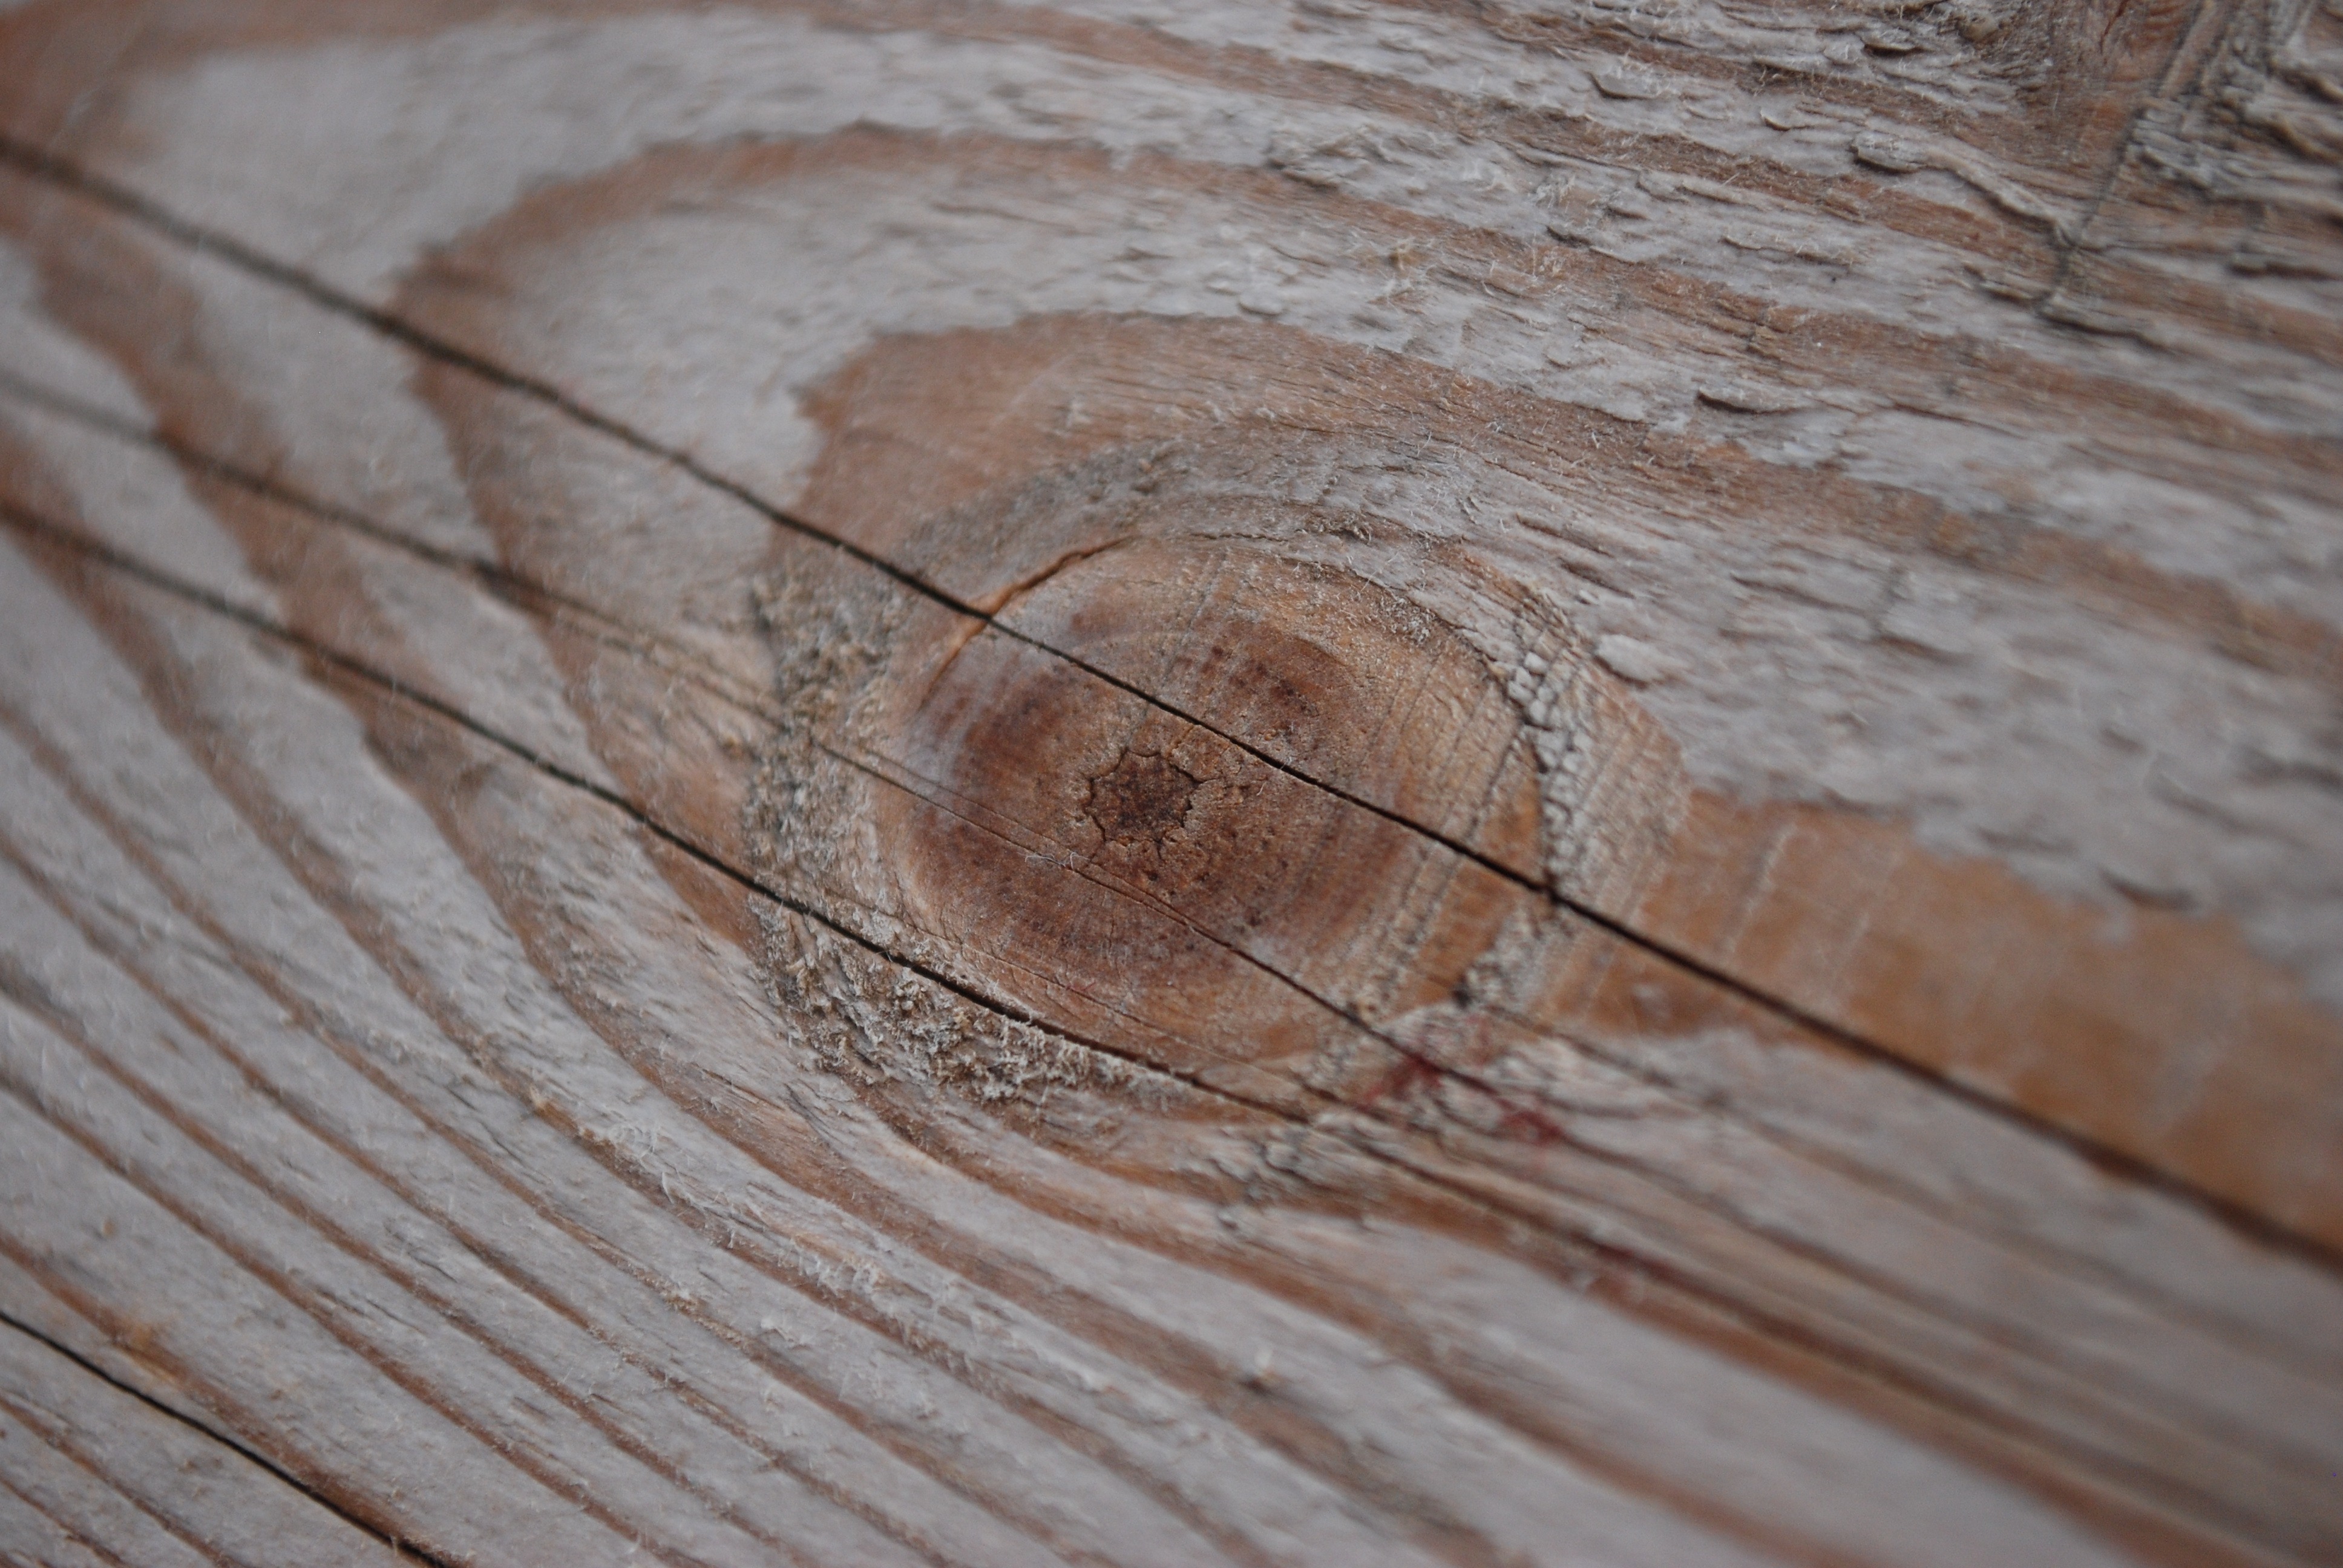
nature, wing, board, wood, texture, floor, trunk, soil, lumber, close up, jars, carving, macro photography, plywood